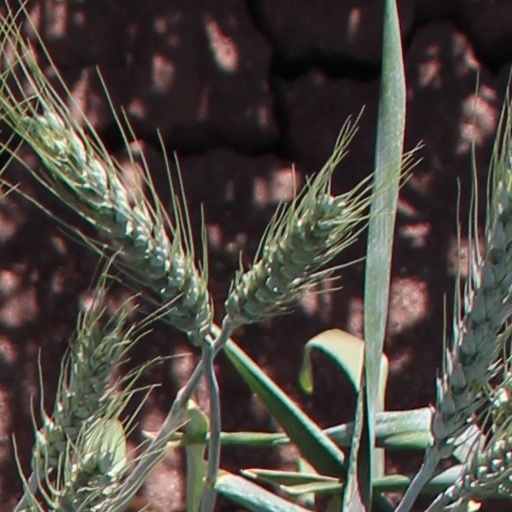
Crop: wheat